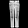
Label: Trouser